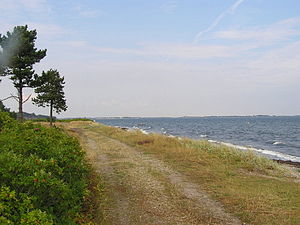
Thyholm
Odby Bugt (eller Vigen) på Thyholm, tæt ved Oddesund
Limfjorden (Odby Bugt)
Thyholm er en halvø, der udgør den sydligste del af Thy og ligger i Limfjorden nord for Struer. Thyholm er forbundet med Nørrejyske Ø og resten af Thy via den smalle landtange Draget. Mod syd fører Oddesundbroen til resten af Jylland, og mod øst danner en dæmning forbindelse til Jegindø. Halvøen har ca. 75 km kyststrækning og rummer på sine 7.624 ha 3.582 indbyggere, heraf ca. halvdelen i stationsbyen Hvidbjerg. Thybanen og hovedvej 11 går gennem Thyholm.